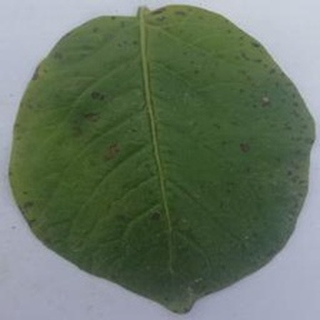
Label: potato_early_blight